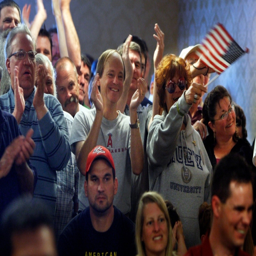
audience members cheer as stumps for person the show .